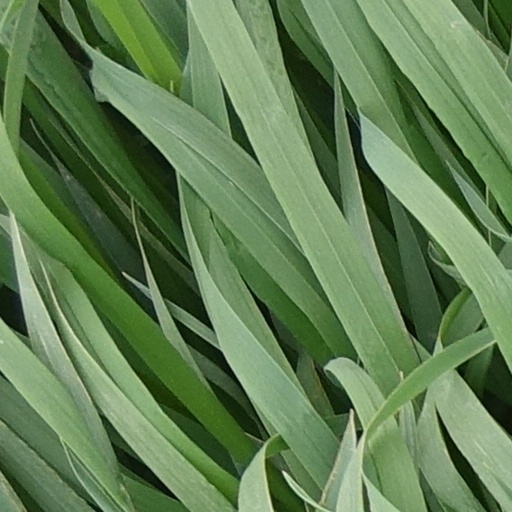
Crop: wheat